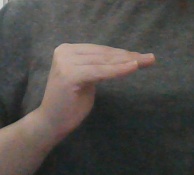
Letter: haa